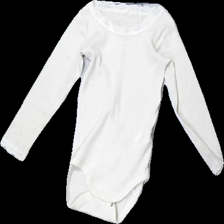
View: front
Type: Top
Category: Children
Brand: Missing
Colors: White
Material: 87% Wool 13% Cont?
Pattern: Other
Cut: Tight
Season: All
Price range: 50-100
Recommended usage: Reuse
Description: White body with patterned fabric